Supermodel

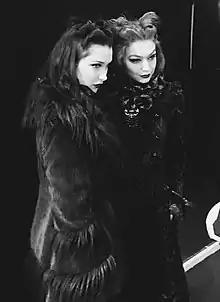
Bella Hadid (left) and Gigi Hadid (right), two of the highest paid models of 2021

By the 1990s, the supermodel became increasingly prominent in the media. The title became tantamount to superstar, to signify a supermodel's fame having risen simply from "personality". Supermodels did talk shows, were cited in gossip columns, partied at the trendiest nightspots, landed movie roles, inspired franchises, dated or married film stars, and earned themselves millions. Fame empowered them to take charge of their careers, to market themselves, and to command higher fees.